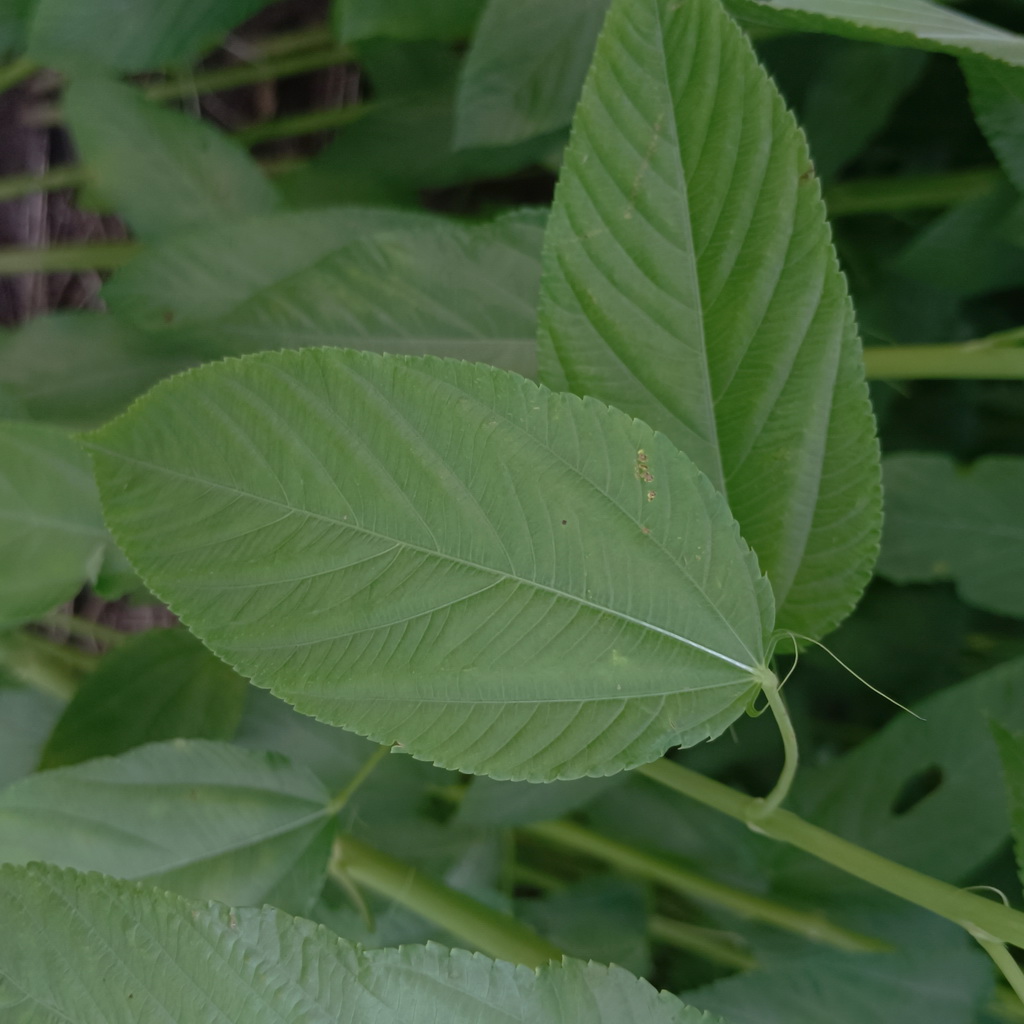
Label: Fresh